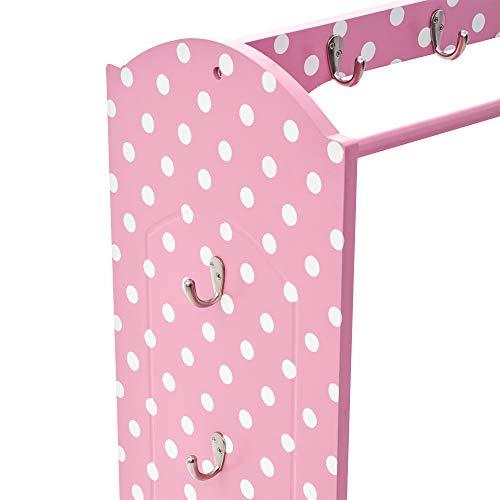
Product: Teamson Kids - Fashion Polka Dot Prints Bella Dress Up Unit - Pink/White
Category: Home & Kitchen | Furniture | Kids' Furniture
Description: The dress up unit features two shelves.
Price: $102.99
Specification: ProductDimensions:32.6x11.6x41.8inches|ItemWeight:21.9pounds|ShippingWeight:21.9pounds(Viewshippingratesandpolicies)|ASIN:B07J51B1FQ|Itemmodelnumber:TD-12949A|Manufacturerrecommendedage:36months-12years